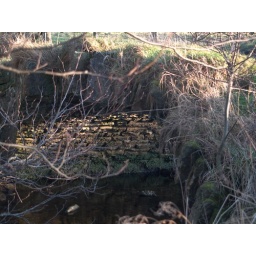
Old bridge over Bannock nr. Chartershall house